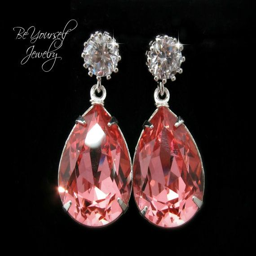
this listing is for the earrings only .